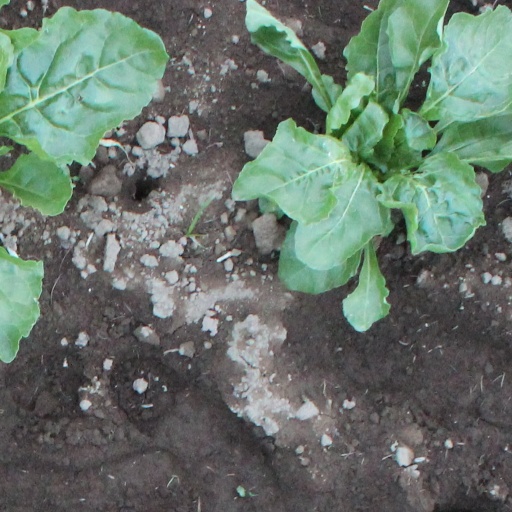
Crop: sugar beet